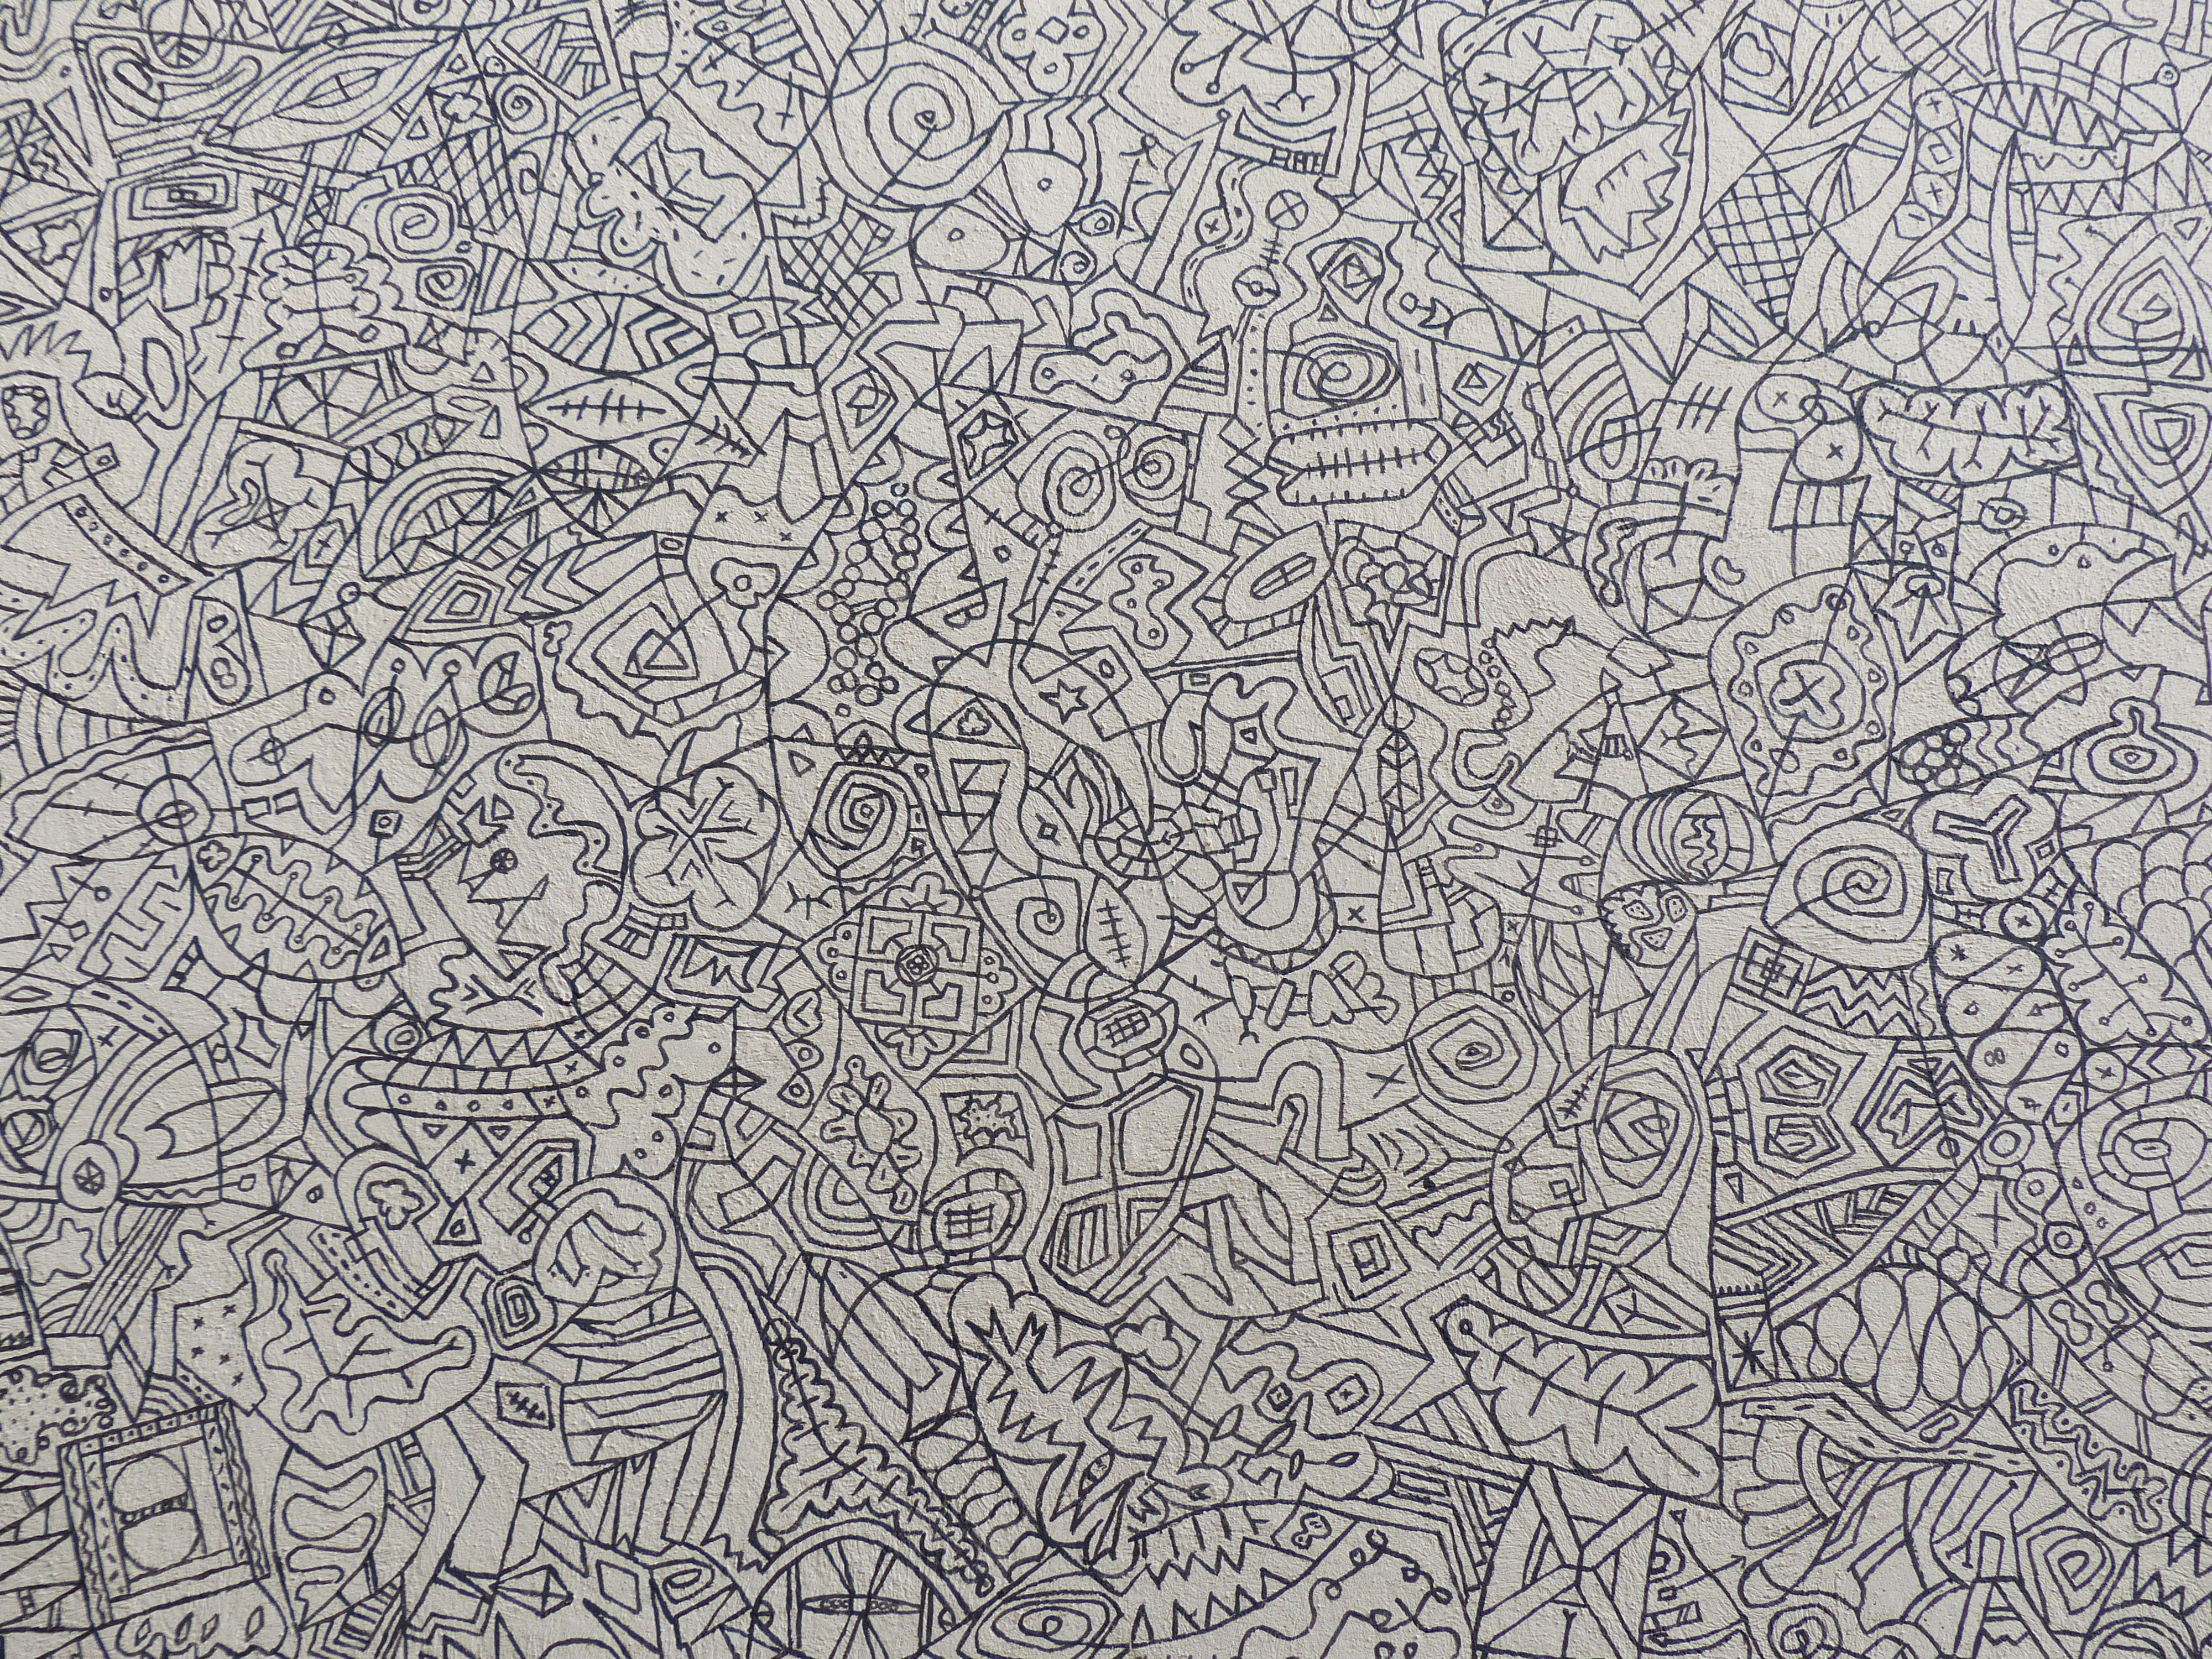
floor, pattern, lace, material, artwork, painting, street art, tablecloth, textile, art, drawing, design, wallpaper, image, modern art, hauswand, flooring, stein am rhein, eugene del negro